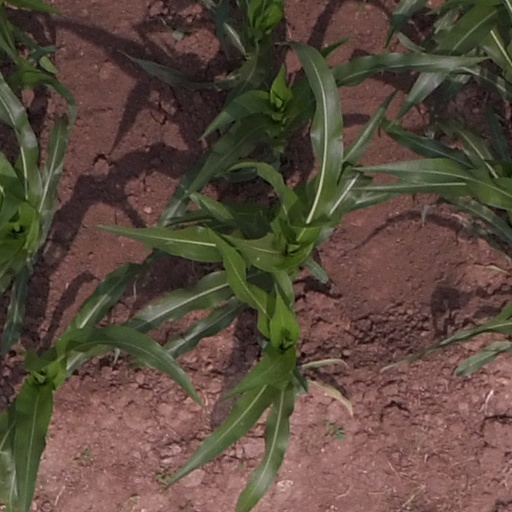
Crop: maize; corn